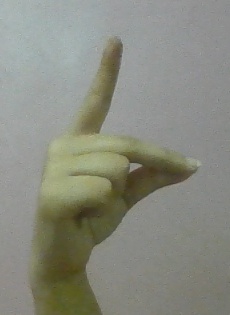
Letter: ta